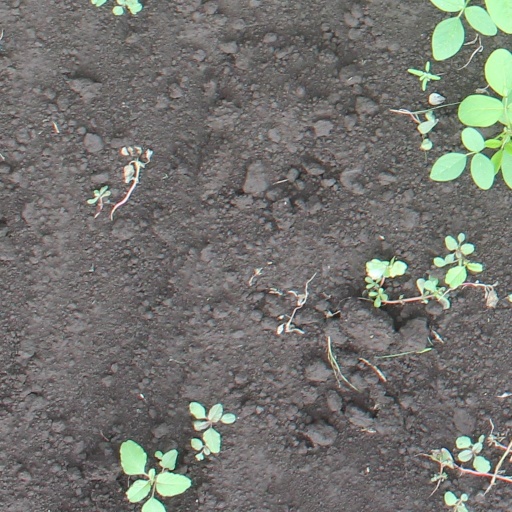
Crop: soybean